Vathy, Samos

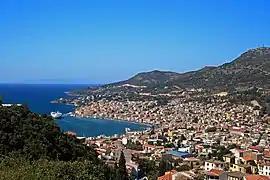
View of Samos town from Ano Vathy

Vathy ("Vathý") is a community and a former municipality on the island of Samos, North Aegean, Greece. Since 2019, it has been a municipal unit of the municipality of East Samos. The town proper, also known as Ano Vathy (Άνω Βαθύ, upper Vathy), is an old hillside suburb of the town of Samos. Before 1958, the town of Samos was known as Limin Vatheos (port of Vathy); hence, many islanders still often refer to all of the town as Vathy. According to the 2021 census, the population of the community of Vathy was 3,767, while the population of the municipal unit was 12,506.